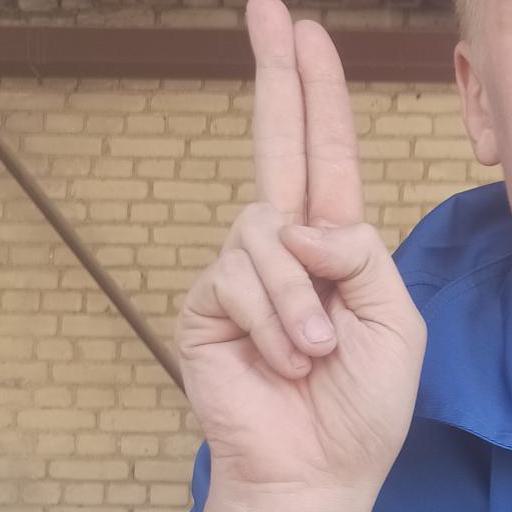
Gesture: two_up